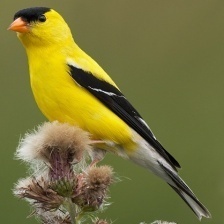
Species: AMERICAN GOLDFINCH
Scientific name: SPINUS TRISTIS
ImageNet parent category: goldfinch